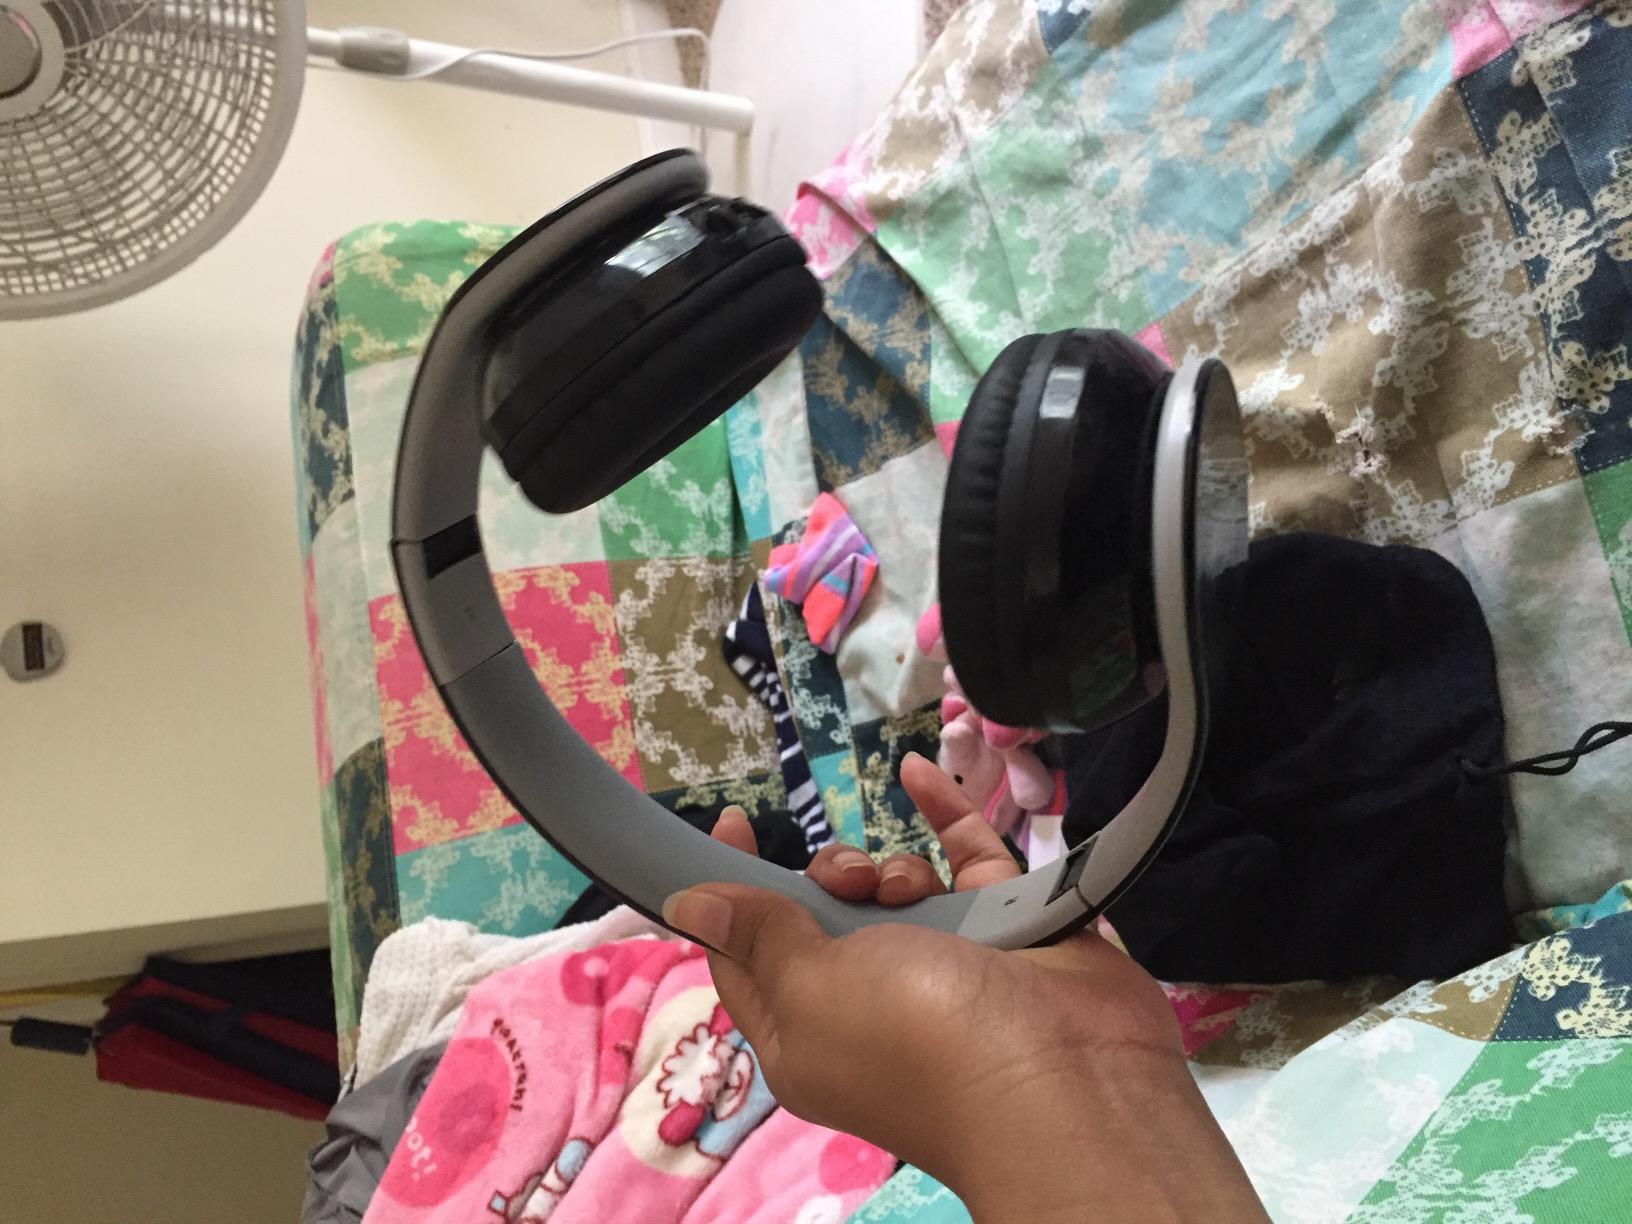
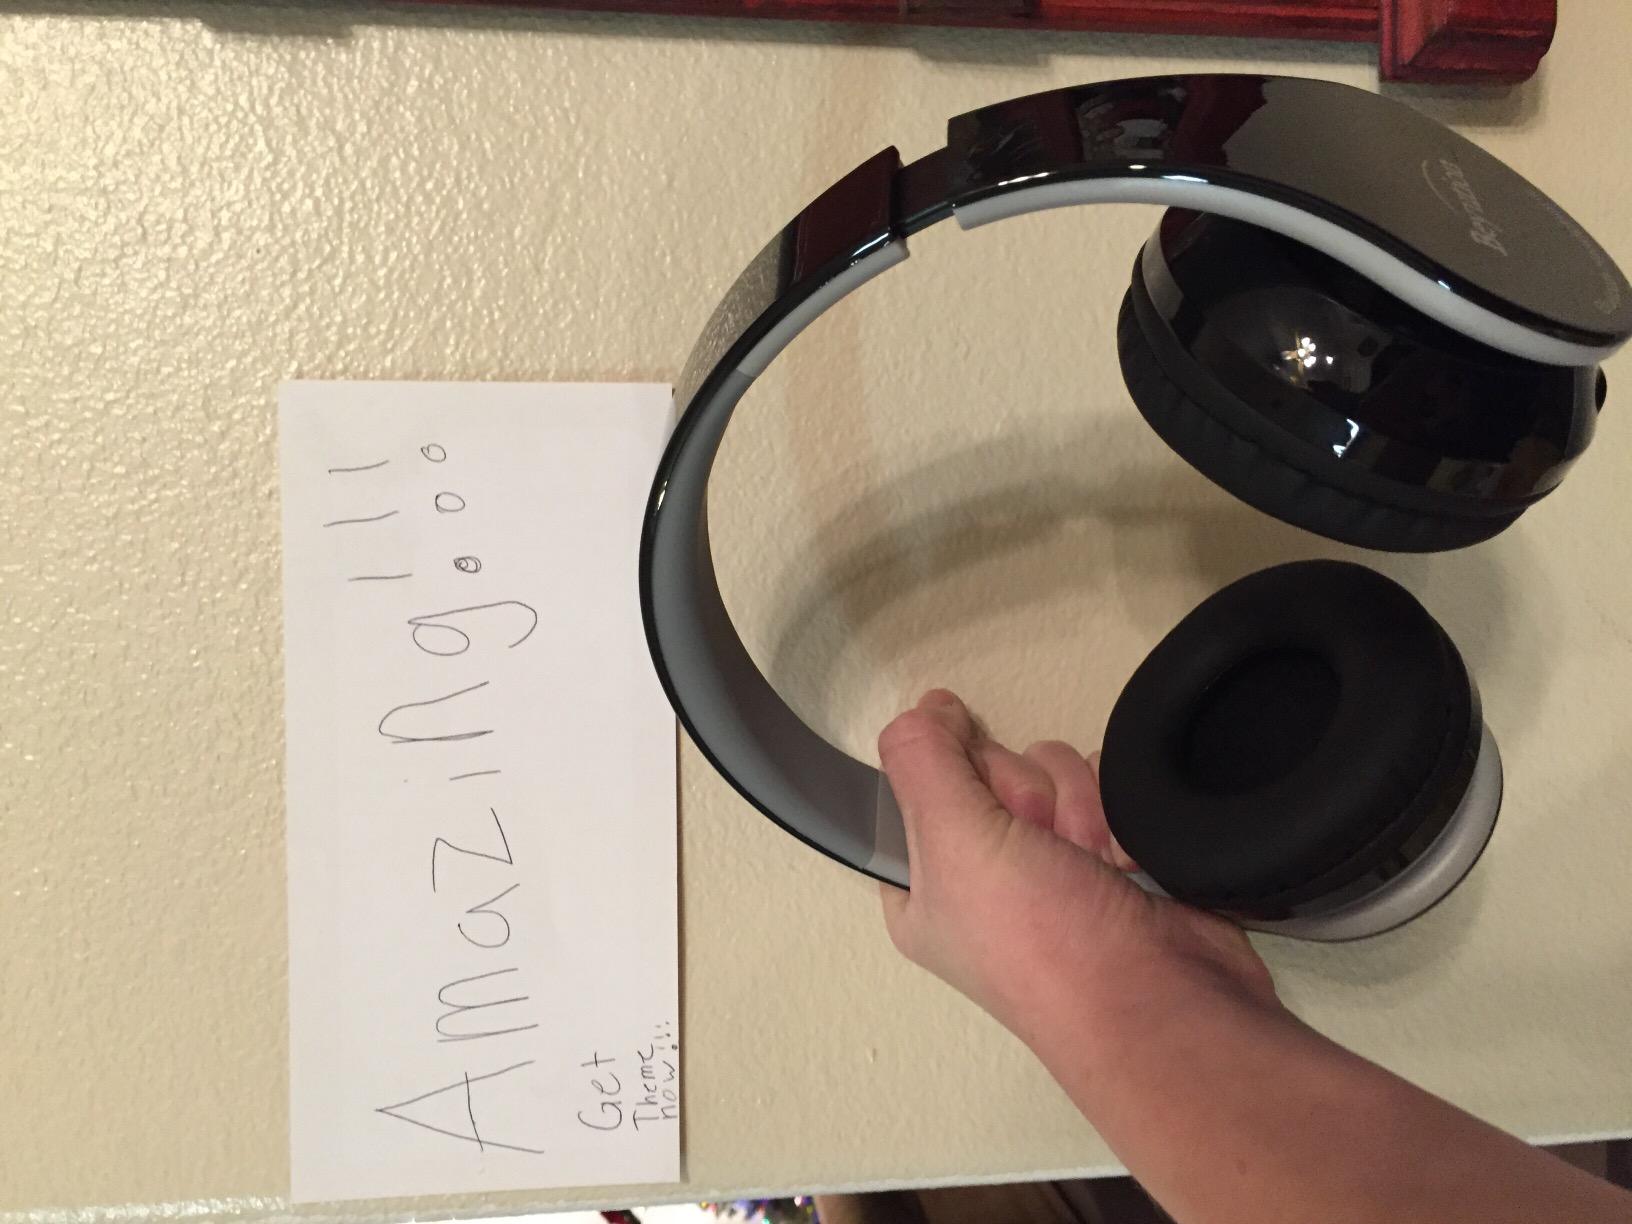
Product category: headphones
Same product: yes